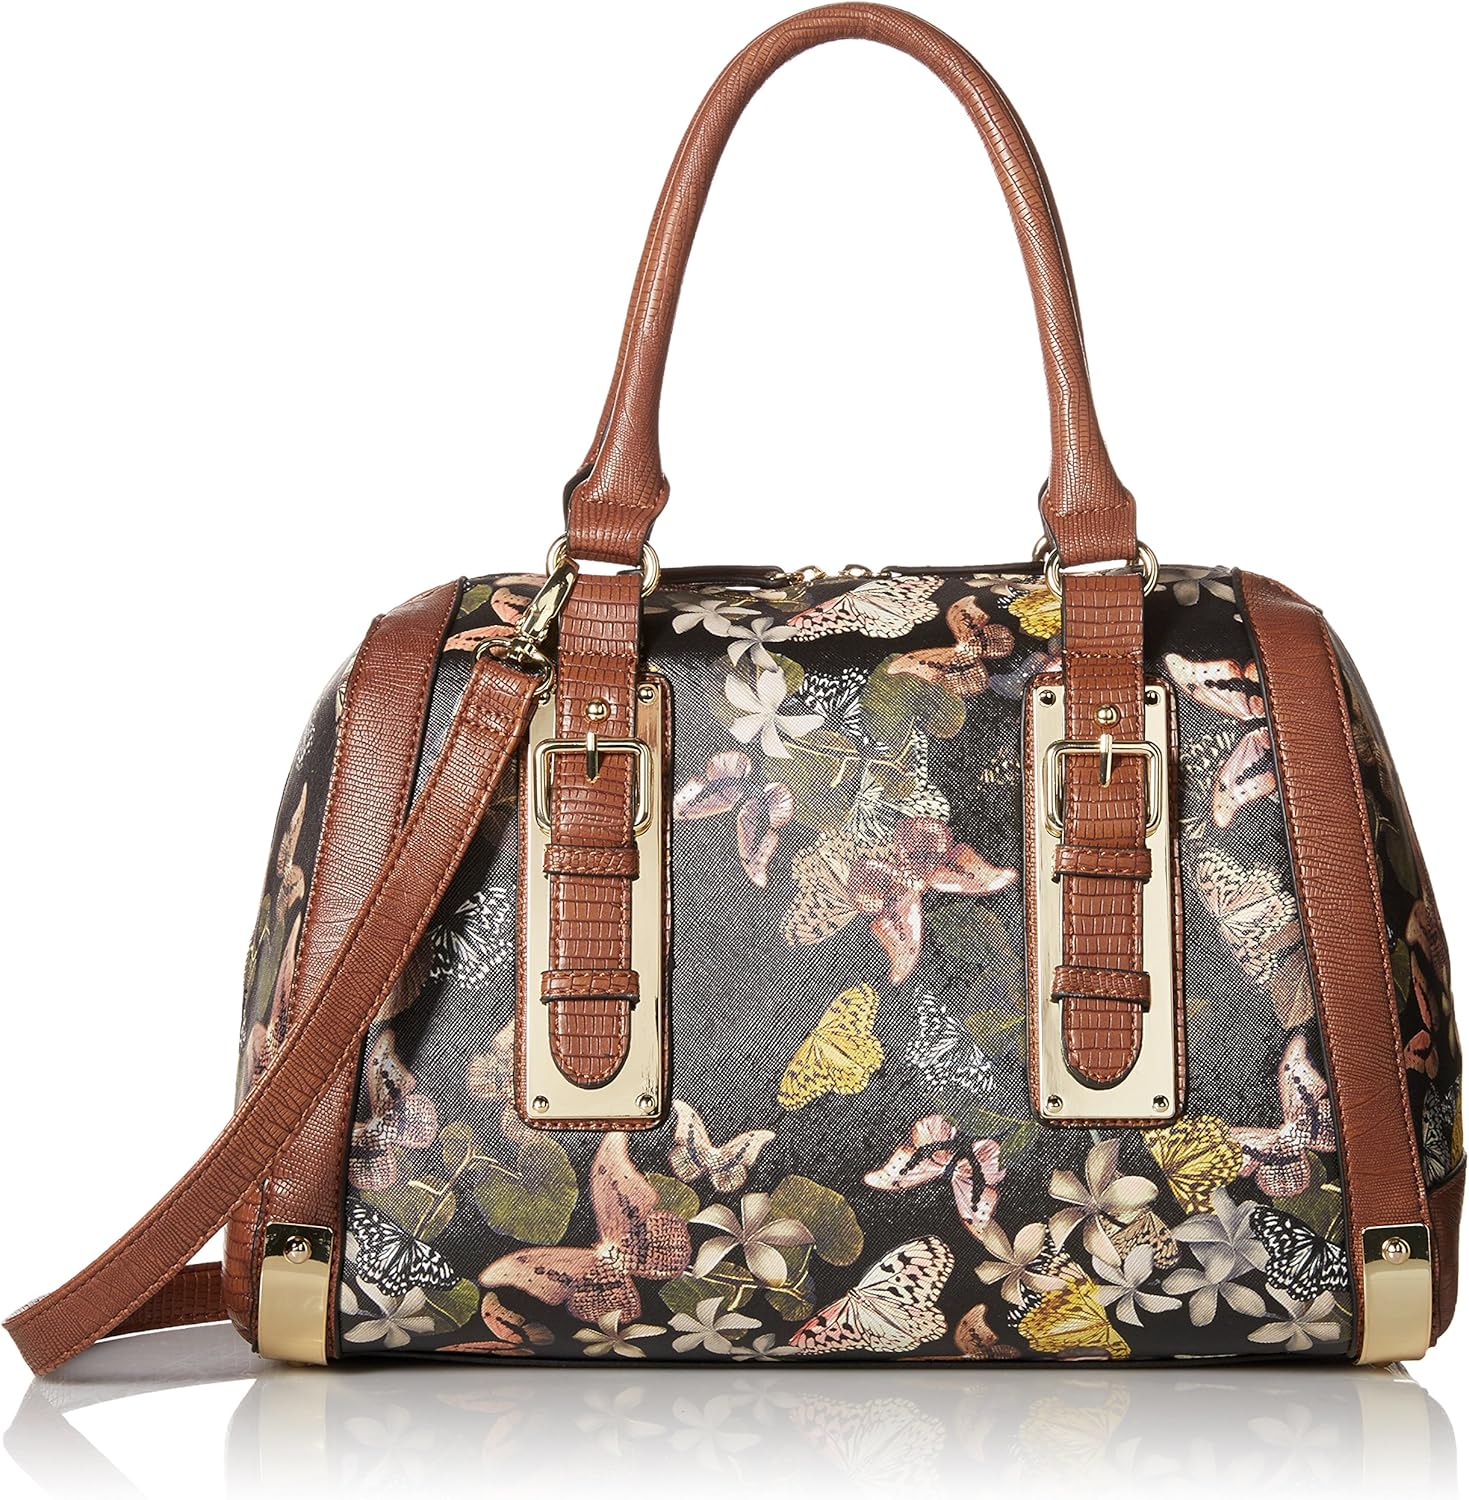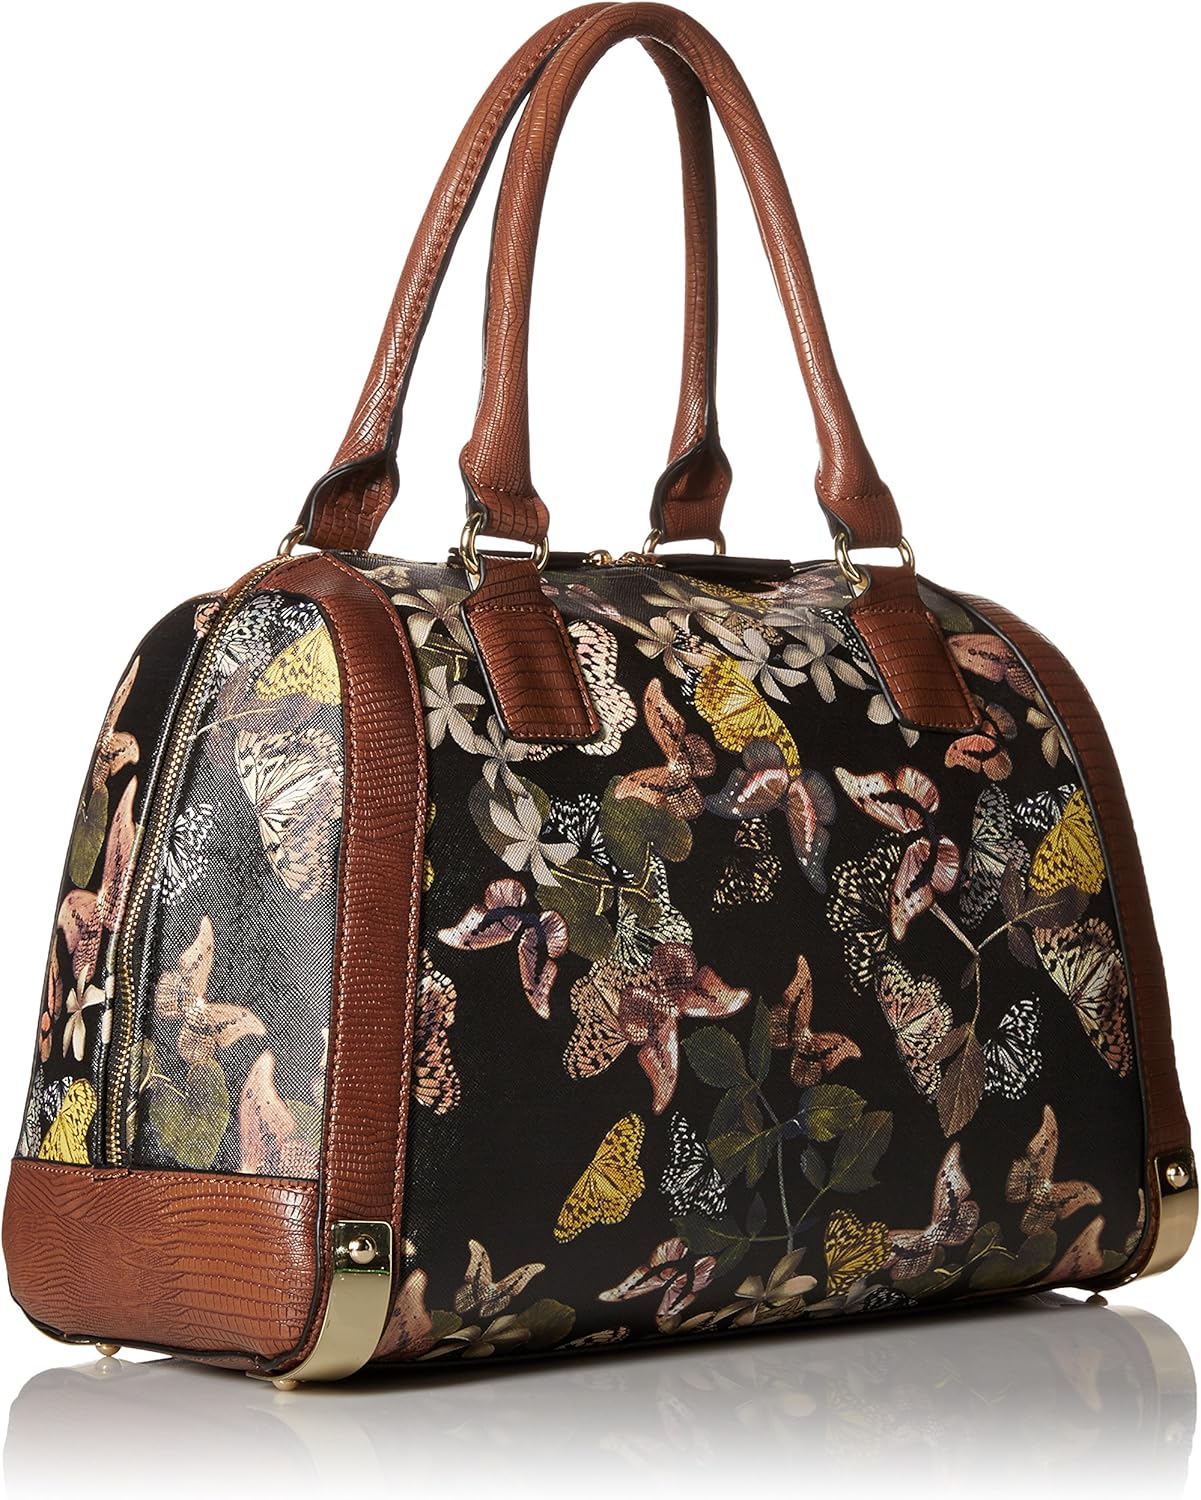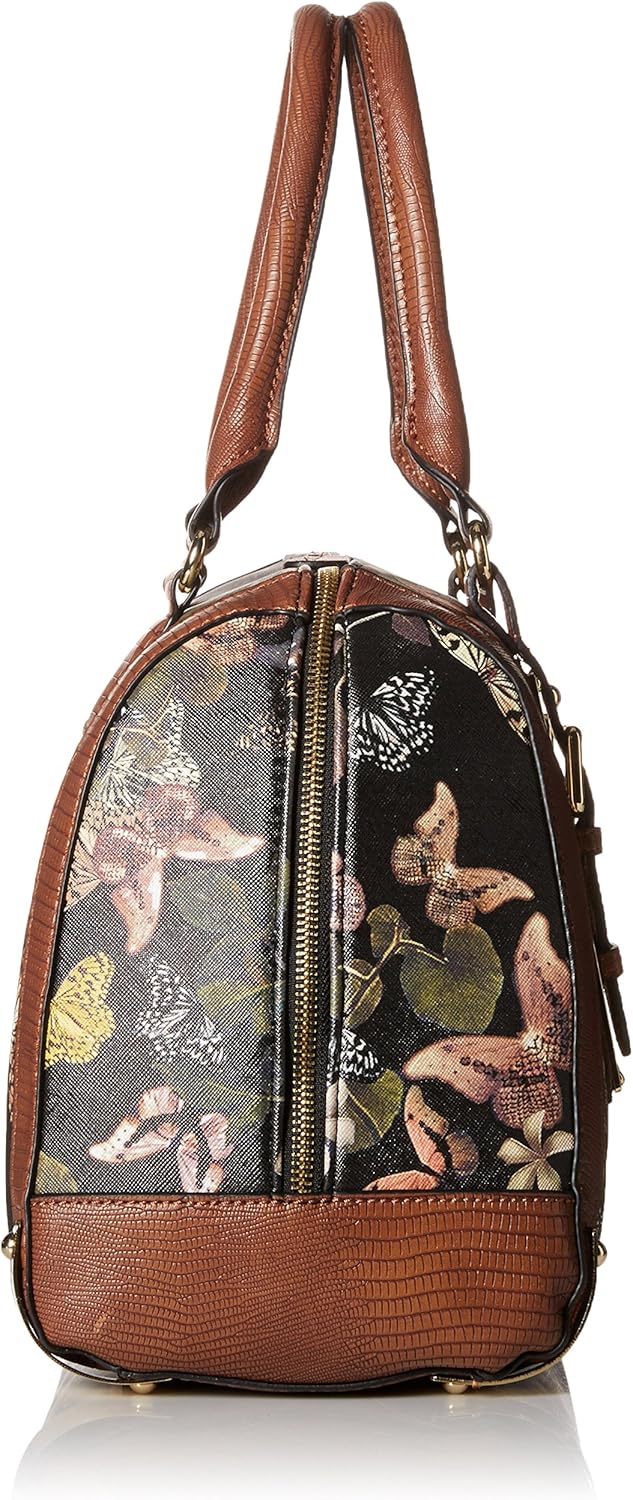
ALDO Westerling
Category: AMAZON FASHION
cross body with enamel lock detail
Features: 100% Polyurethane | Imported | Removable strap drop: 21 inches;Pockets: 5 interior slip, 1 interior zip